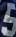
Number: 5